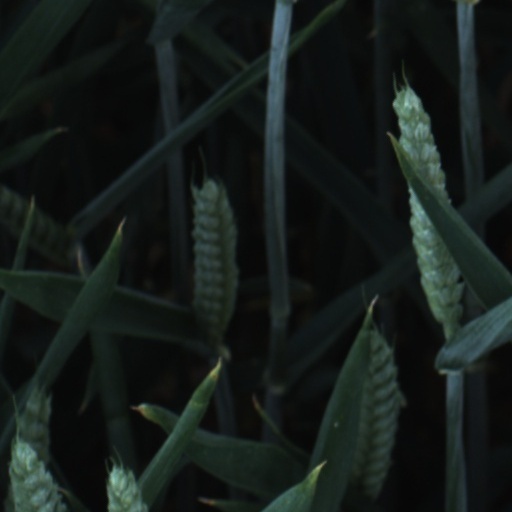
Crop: wheat